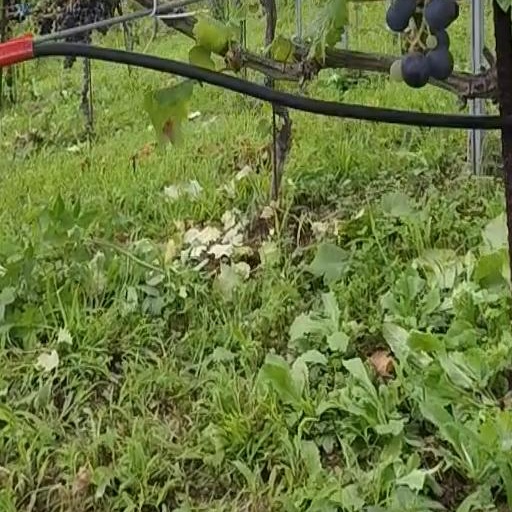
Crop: grape